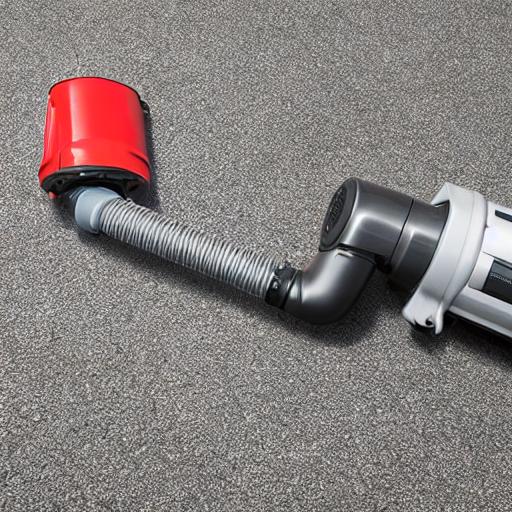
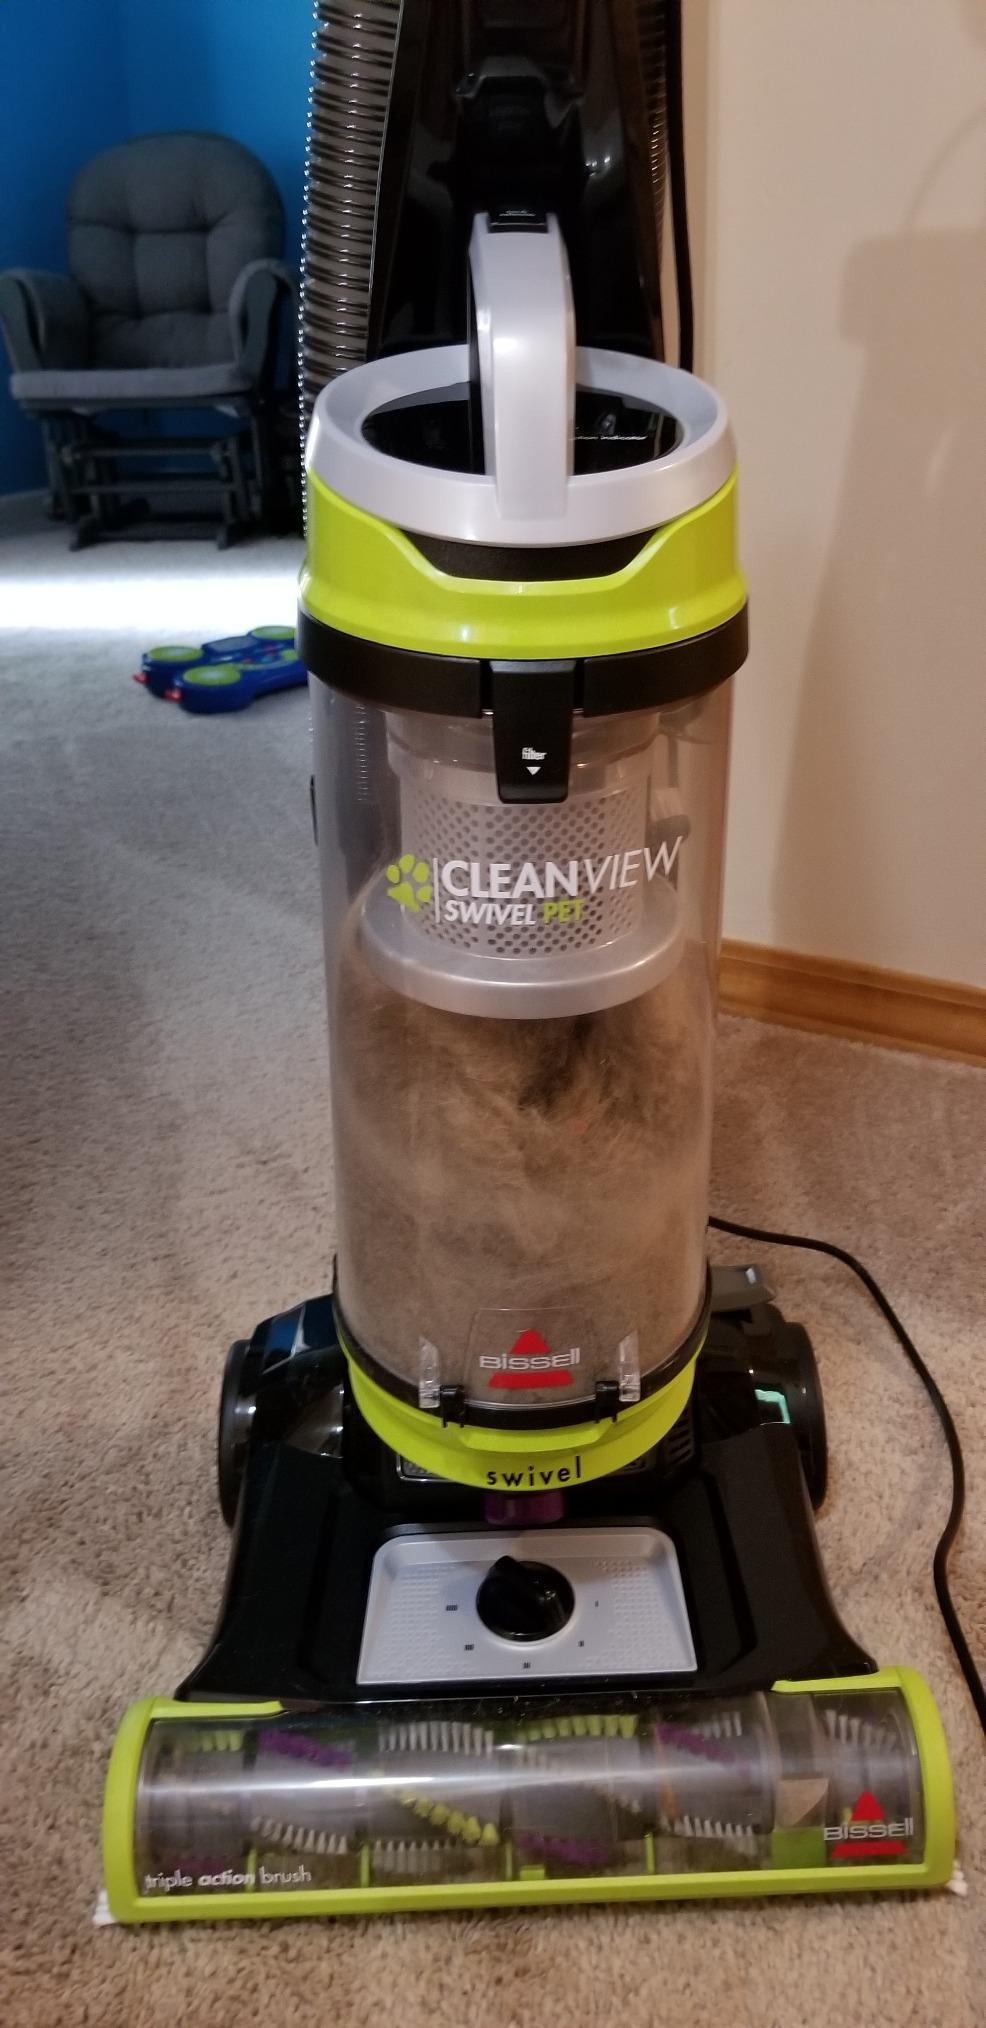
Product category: items_vacuum
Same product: no